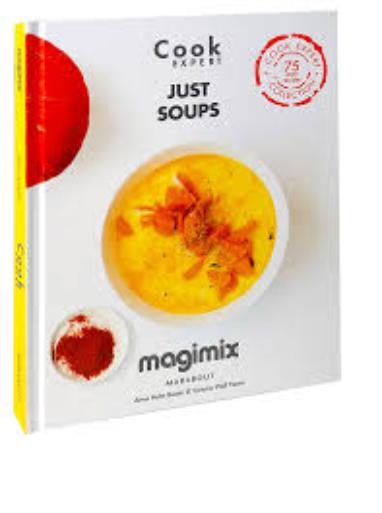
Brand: magimix
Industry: Necessities